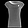
Label: T - shirt / top